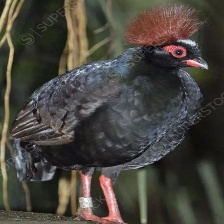
Species: CRESTED WOOD PARTRIDGE
Scientific name: ROLLULUS ROULOUL
ImageNet parent category: partridge